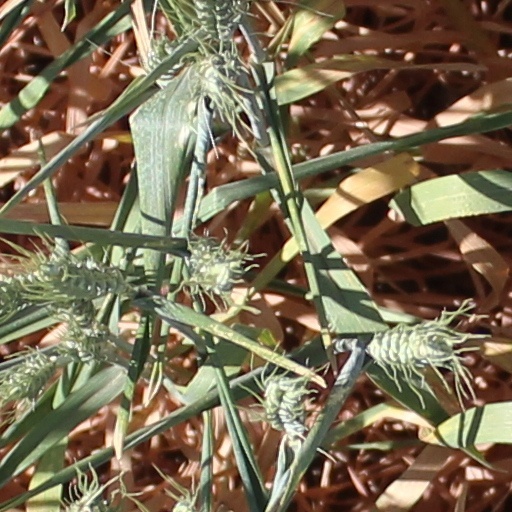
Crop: wheat